Elin Kallio

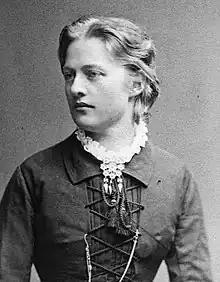
Kallio in 1882–83

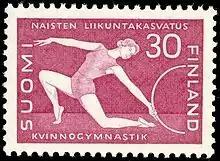
Kallio on a 1959 Finnish stamp

Elin Kallio (23 April 1859 Helsinki, Finland – 25 December 1927, Helsinki) was a celebrated pioneering Finnish gymnast. She is considered the founder of the women's gymnastic movement in Finland.